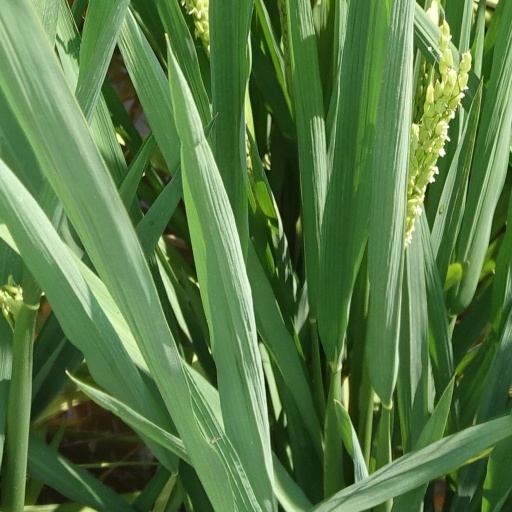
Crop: rice